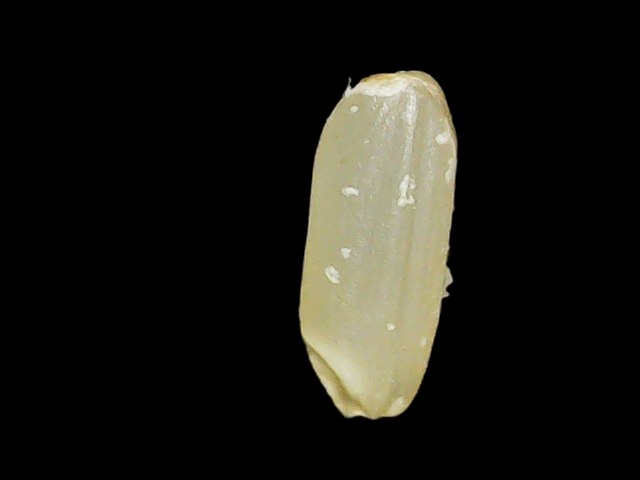
Rice variety: Binadhan17